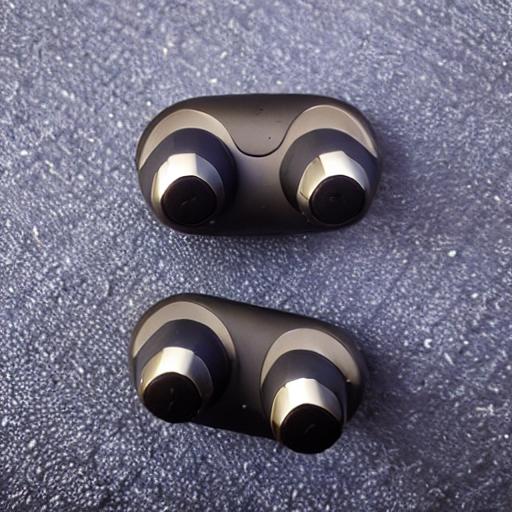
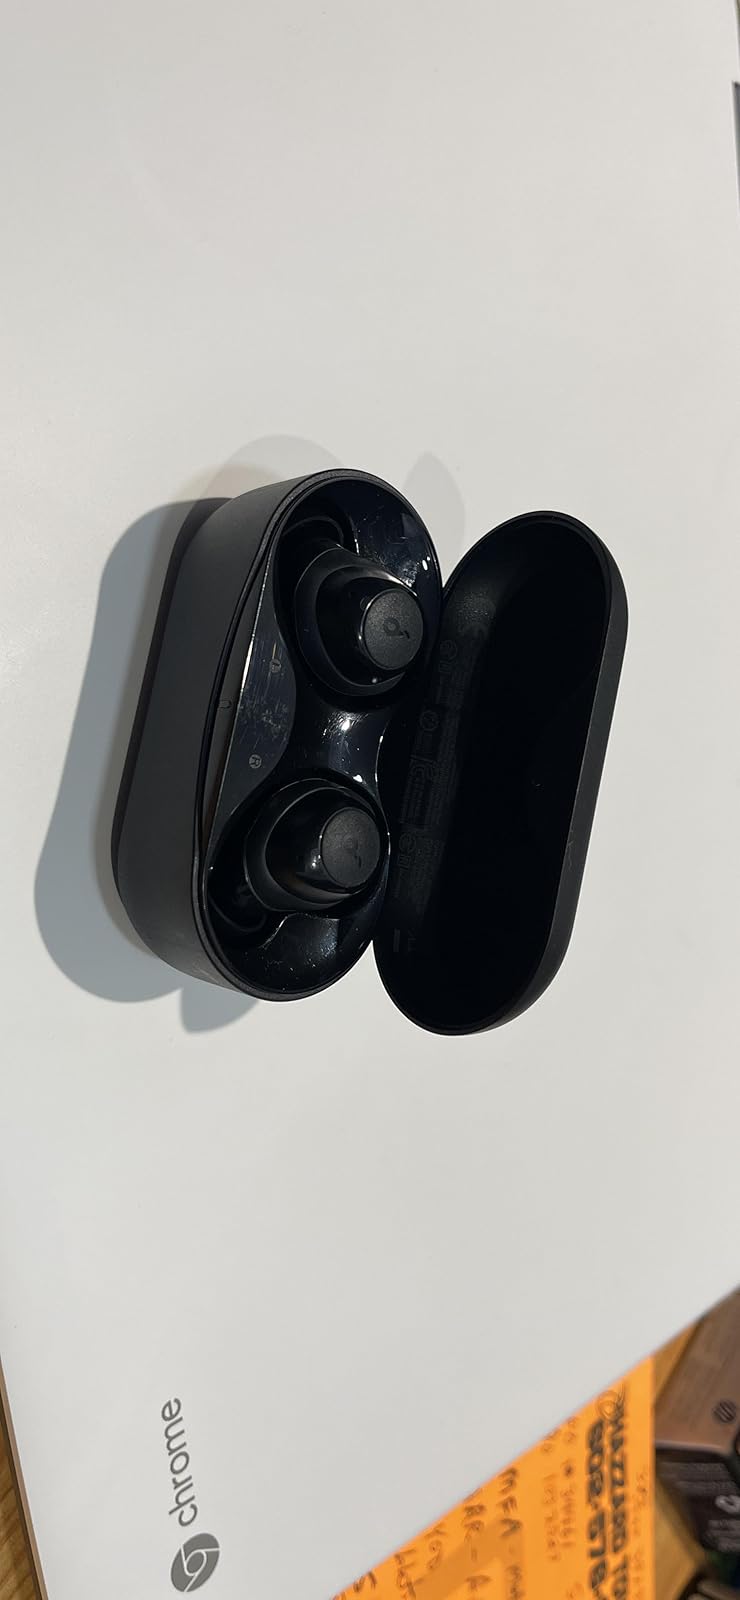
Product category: earbuds
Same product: no